Lucile Watson

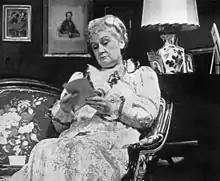
Watson as Fanny Farrelly in the original Broadway production of "Watch on the Rhine", 1941

In perhaps her most acclaimed performance, Watson portrayed Fanny Farrelly in playwright Lillian Hellman's anti-fascist dramatic stage play "Watch on the Rhine" on Broadway in 1941, starring Paul Lukas. Two years later in Hollywood, she and Lukas reprised their roles in the film adaptation, for which Watson received a nomination for the Academy Award for Best Supporting Actress.